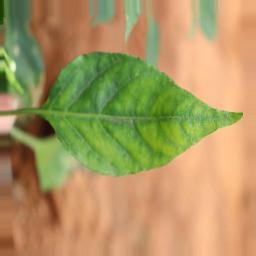
Label: healthy